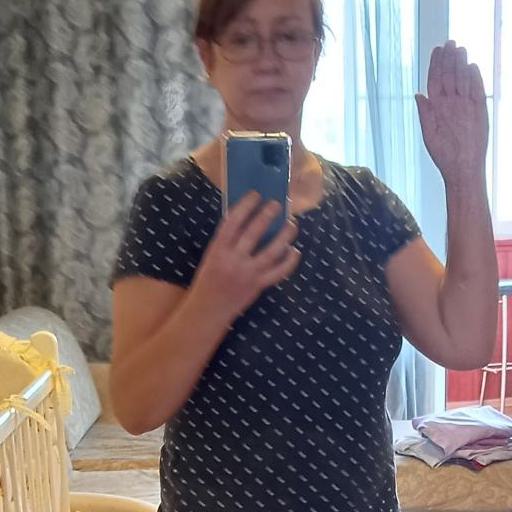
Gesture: no_gesture